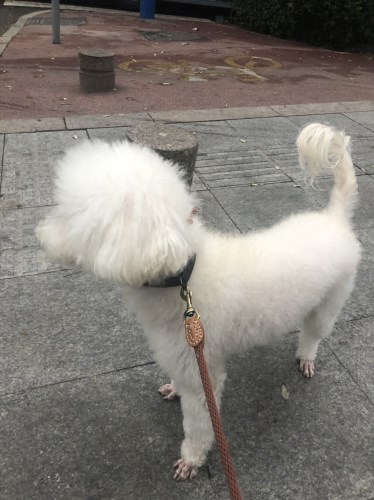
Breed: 3083-n000117-Bichon_Frise